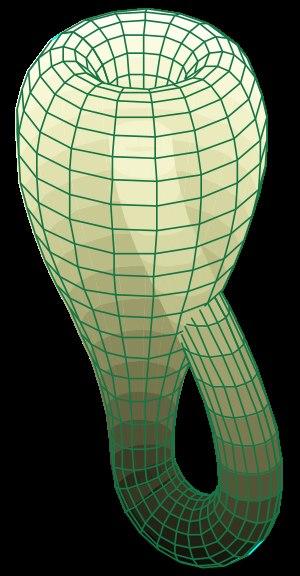
En mathématiques, la bouteille de Klein est une surface fermée, sans bord et non orientable, c'est-à-dire une surface pour laquelle il n'est pas possible de définir un « intérieur » et un « extérieur ». La bouteille de Klein a été décrite pour la première fois en 1882 par le mathématicien allemand Felix Klein. Son nom provient possiblement d’une confusion ou d’un jeu de mots entre les termes Klein Fläche et Klein Flasche.
En géométrie différentielle, une immersion est une application différentiable d'une variété différentielle dans une autre, dont la différentielle en tout point est injective.